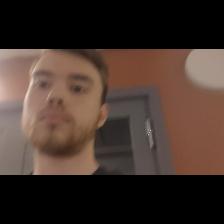
Label: Human